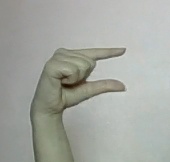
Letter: dal